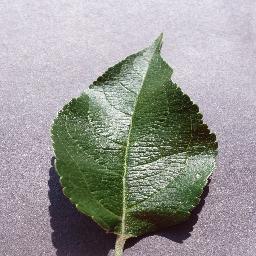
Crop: apple
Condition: healthy